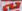
Number: 2